Diego Seguí

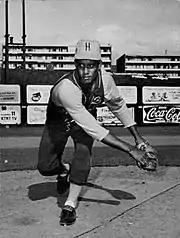
Seguí with the Hawaii Islanders in 1961

Seguí holds the unique distinction of having pitched for both of Seattle's major league baseball teams, the Pilots and the Mariners, in the first game ever played by each franchise. In these contests, he earned a hold for the Pilots in 1969, and absorbed the opening-day loss for the Mariners in 1977.